Bengt Forslund

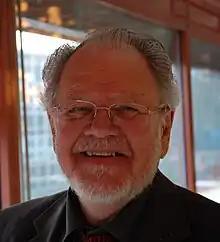
Bengt Forslund

Bengt Forslund (born 22 June 1932) is a Swedish film producer, screenwriter and production manager. He produced and co-wrote (with Jan Troell) "The Emigrants" (1971), for which he was nominated for Academy Awards for both Best Picture and Writing Adapted Screenplay. At the 8th Guldbagge Awards he won the Special Achievement award.